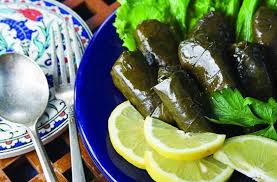
Yemek: yaprak_sarma